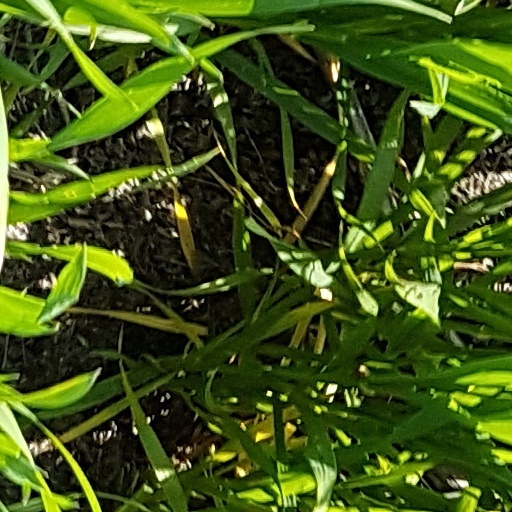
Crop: wheat